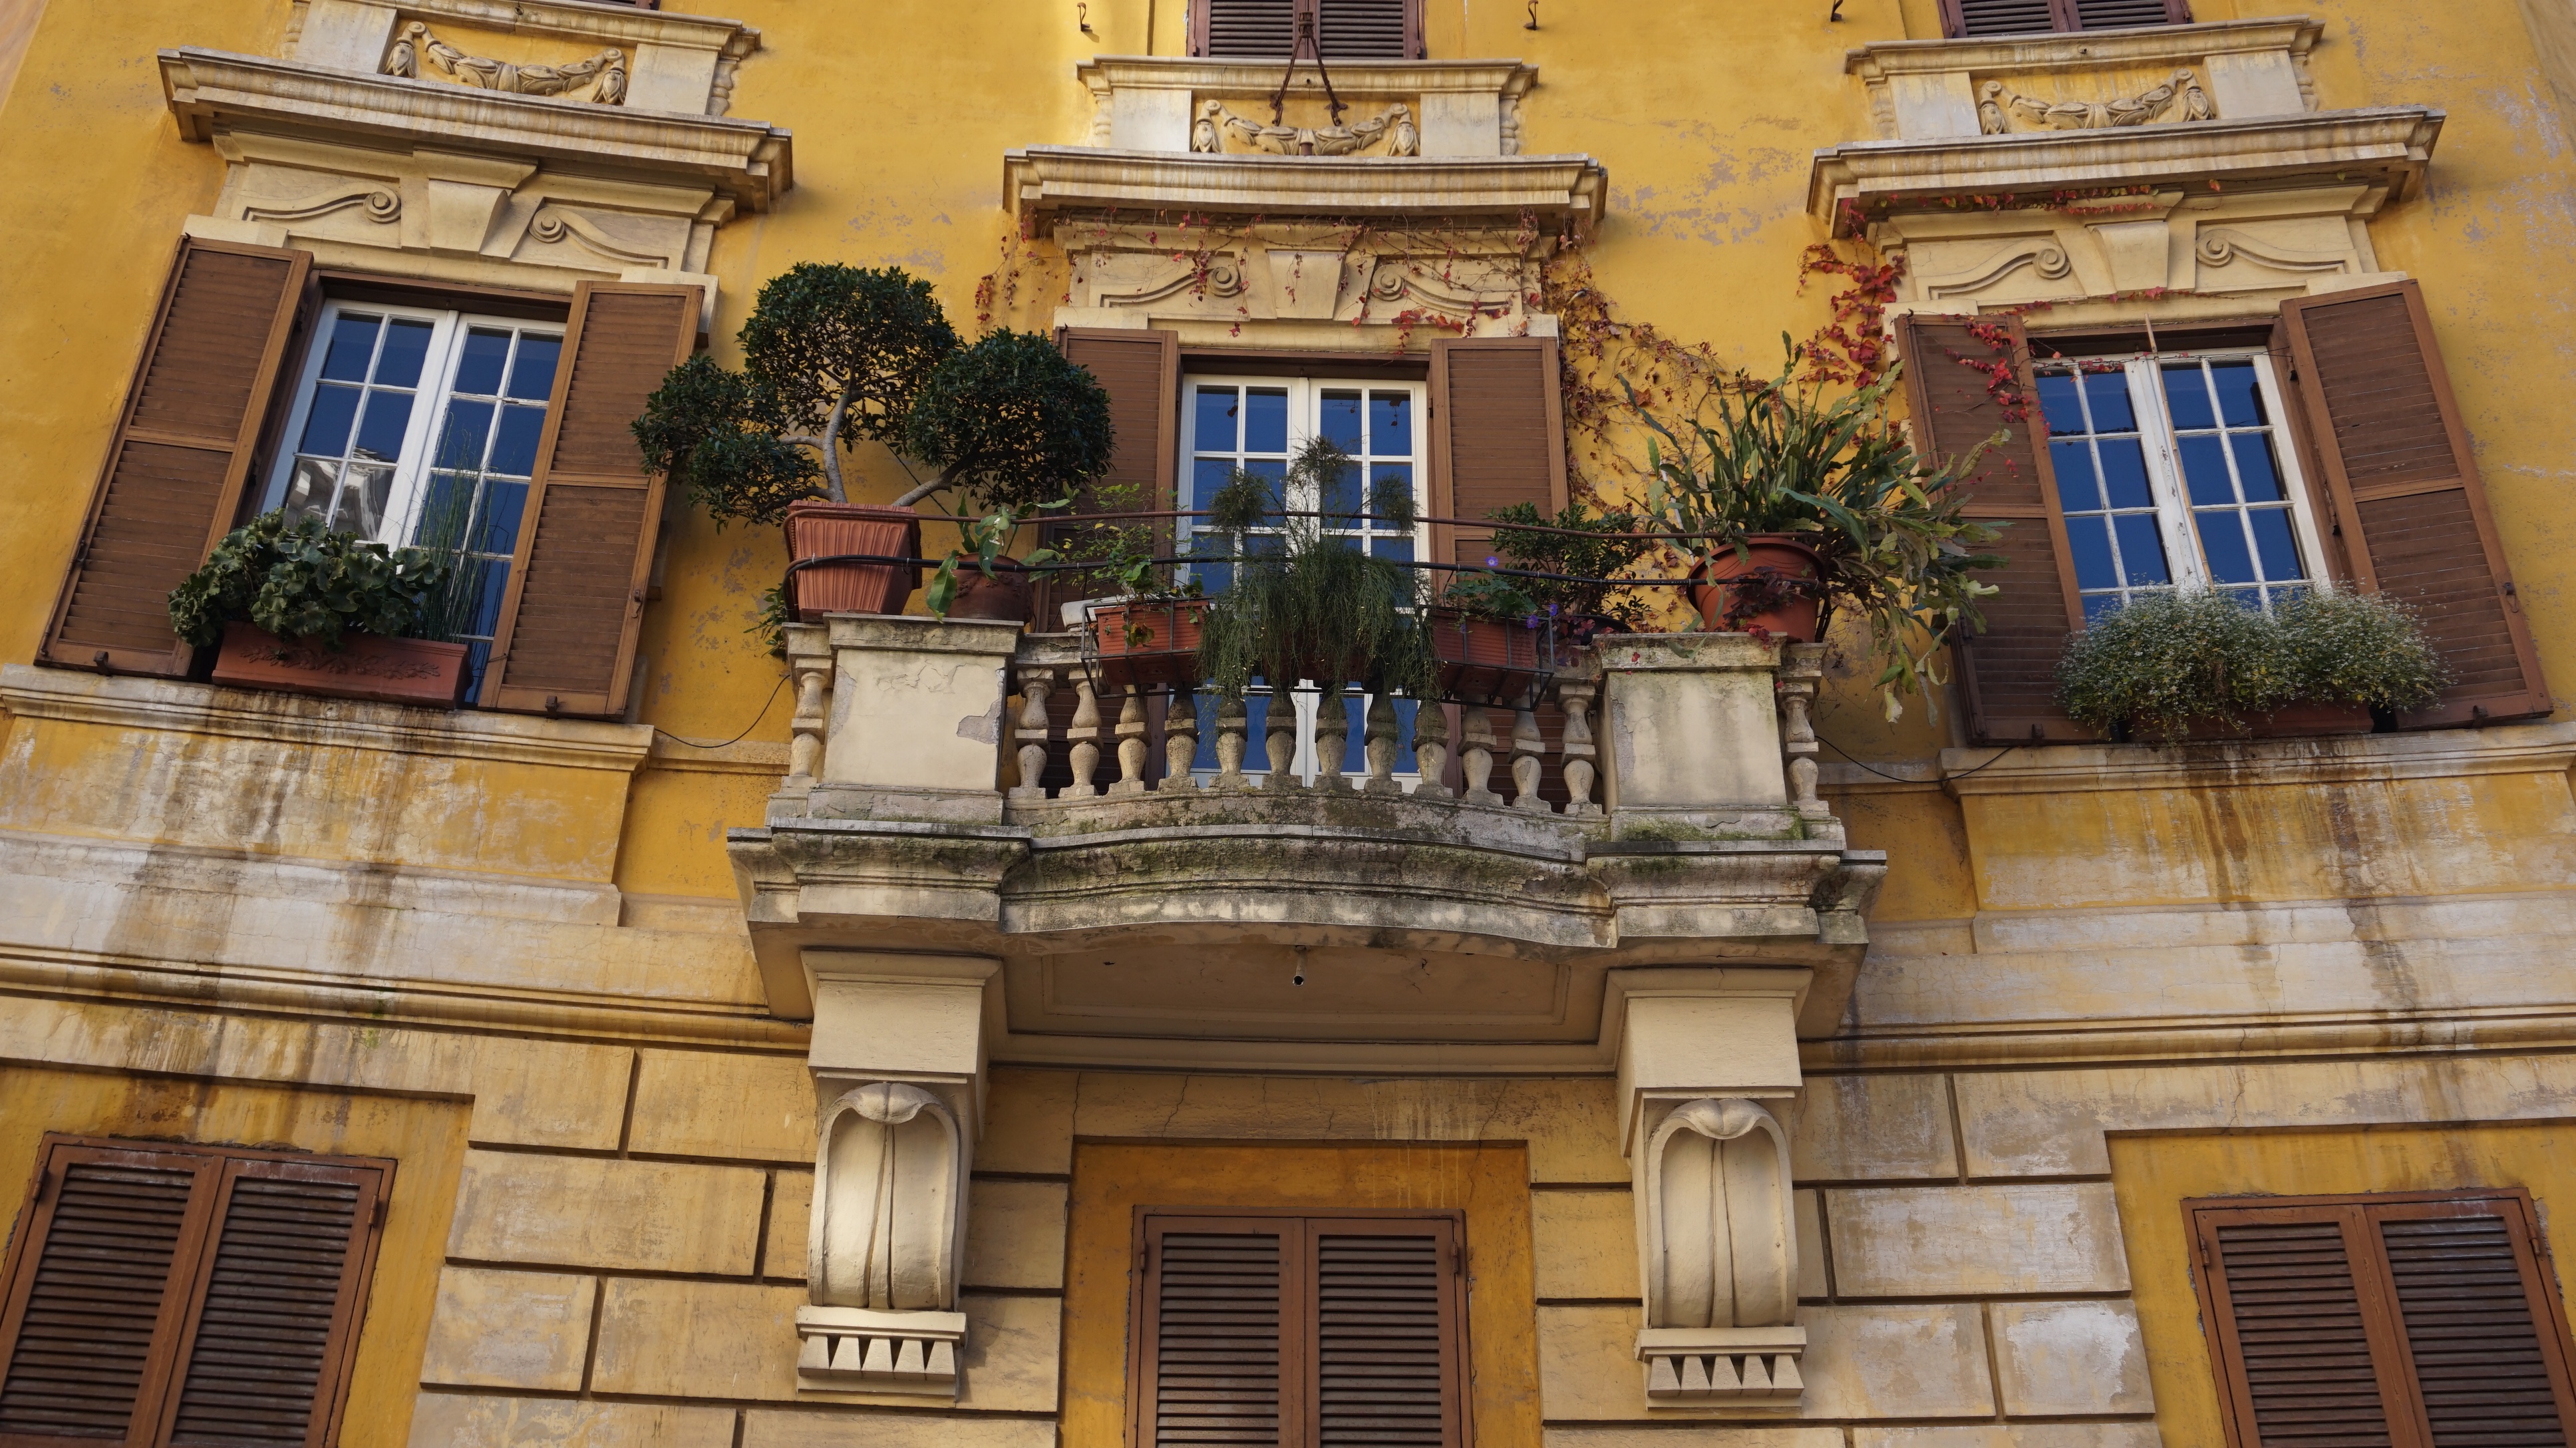
architecture, mansion, house, window, building, palace, home, balcony, facade, property, rome, estate, condominium, oppian hill